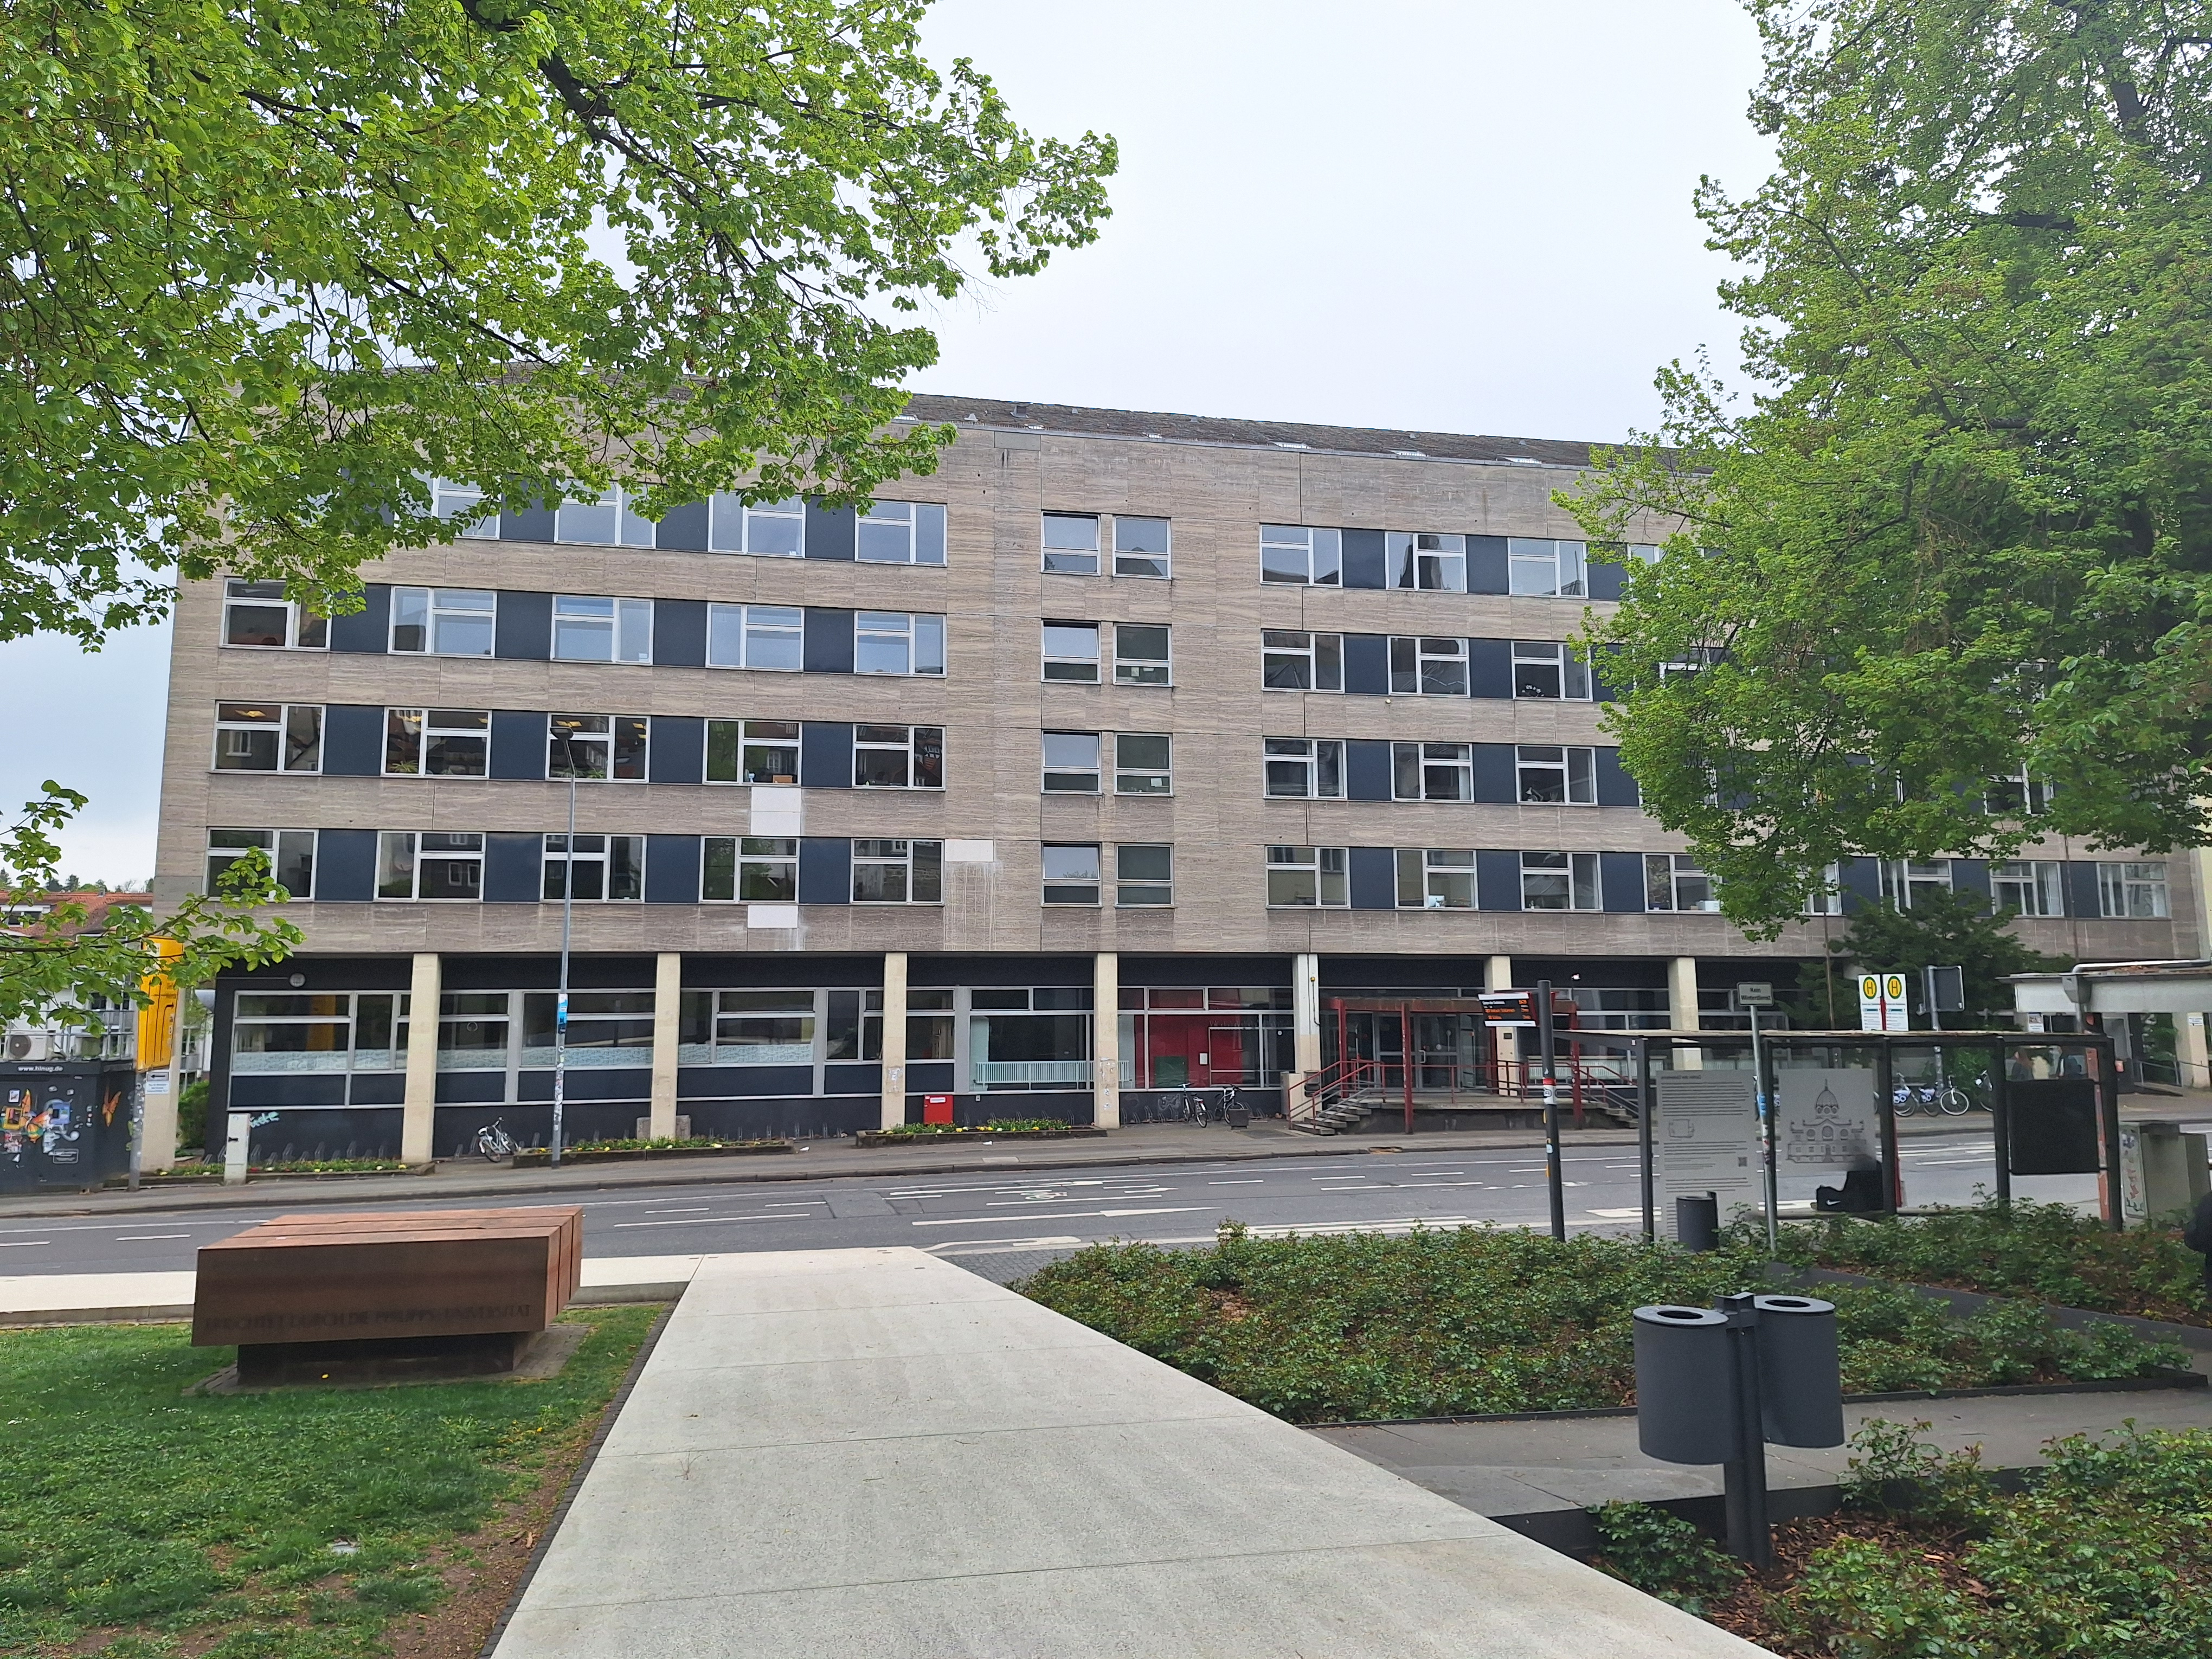
Building: Universitätsstraße 6